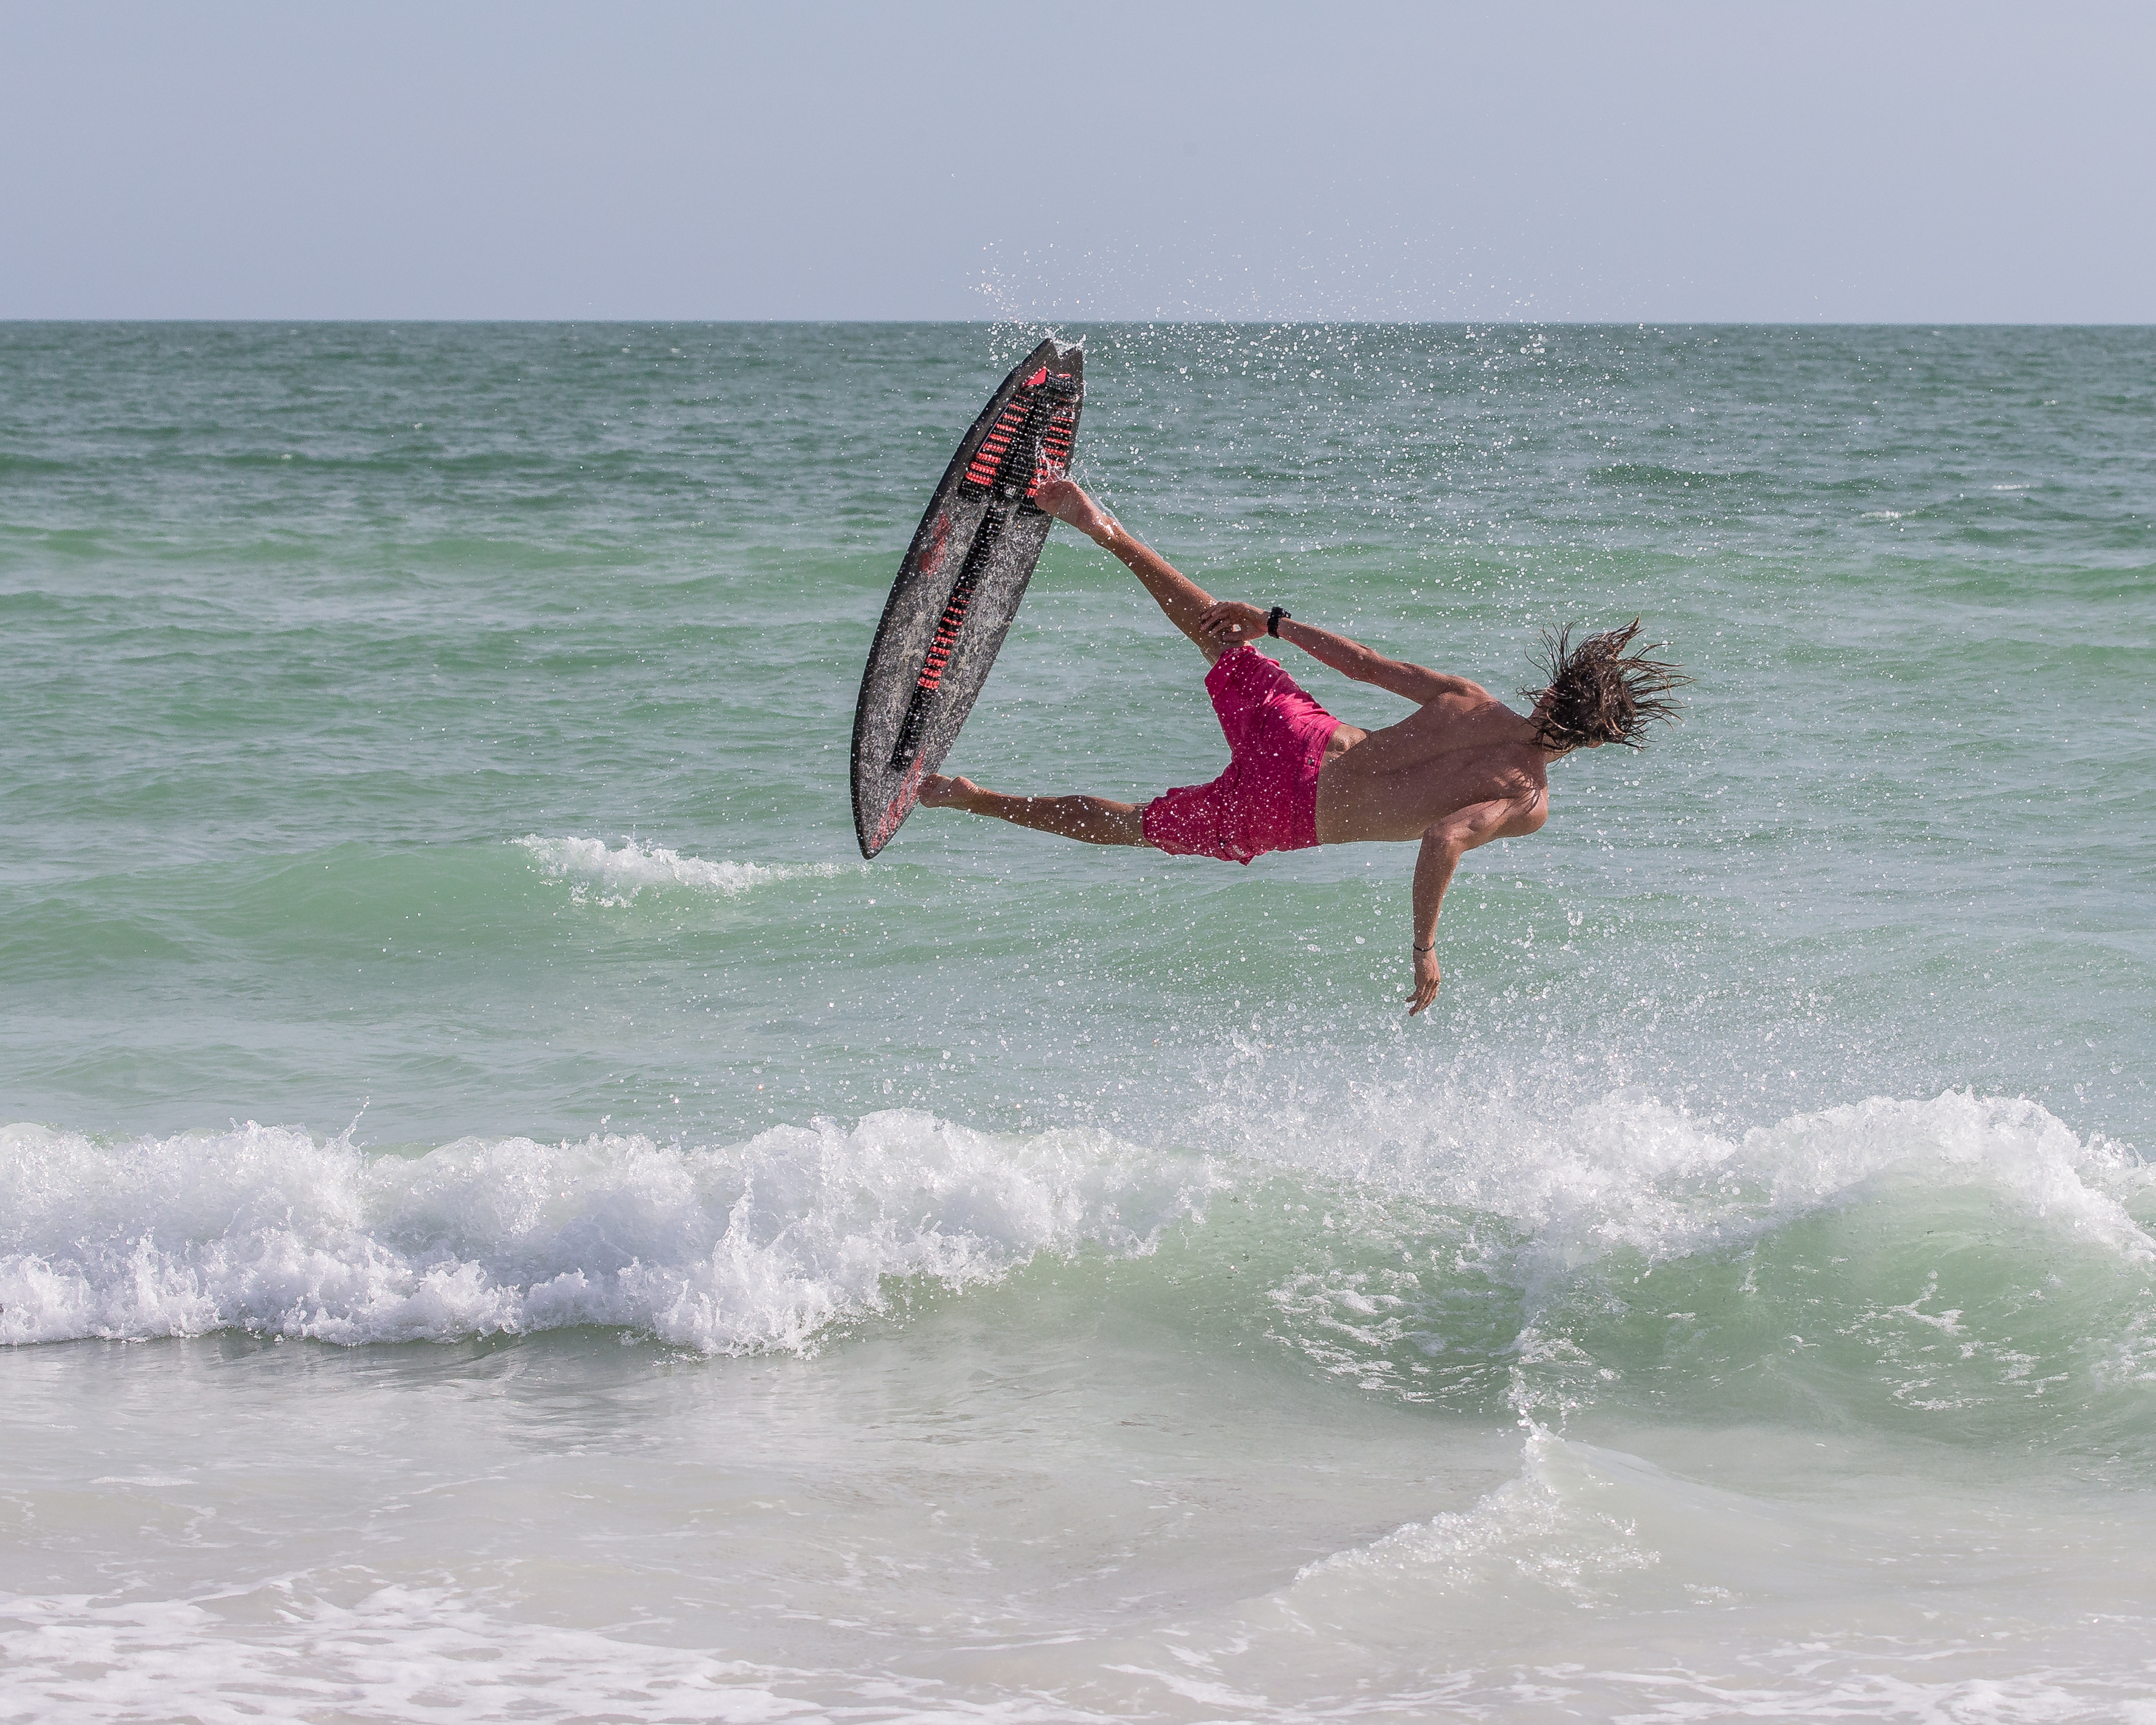
beach, sea, coast, ocean, shore, wave, wind, surfing, paddle, vehicle, sailing, surfboard, toy, sports, boating, windsurfing, kitesurfing, florida, andymorffew, morffew, marcoisland, tigertailbeach, skimming, wipeout, skimboarding, skimboard, connorbowden, water sport, wind wave, boardsport, surfing equipment and supplies, surface water sports